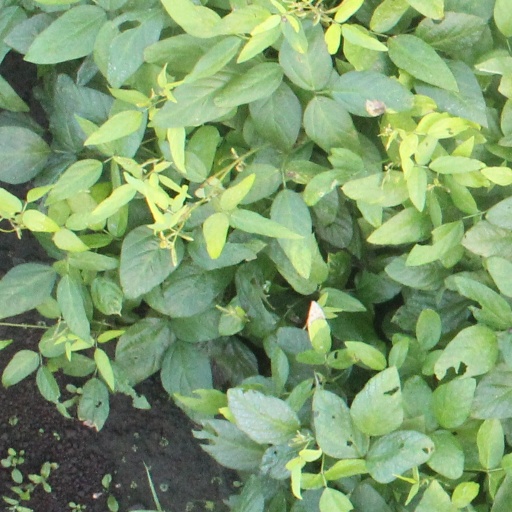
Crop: soybean